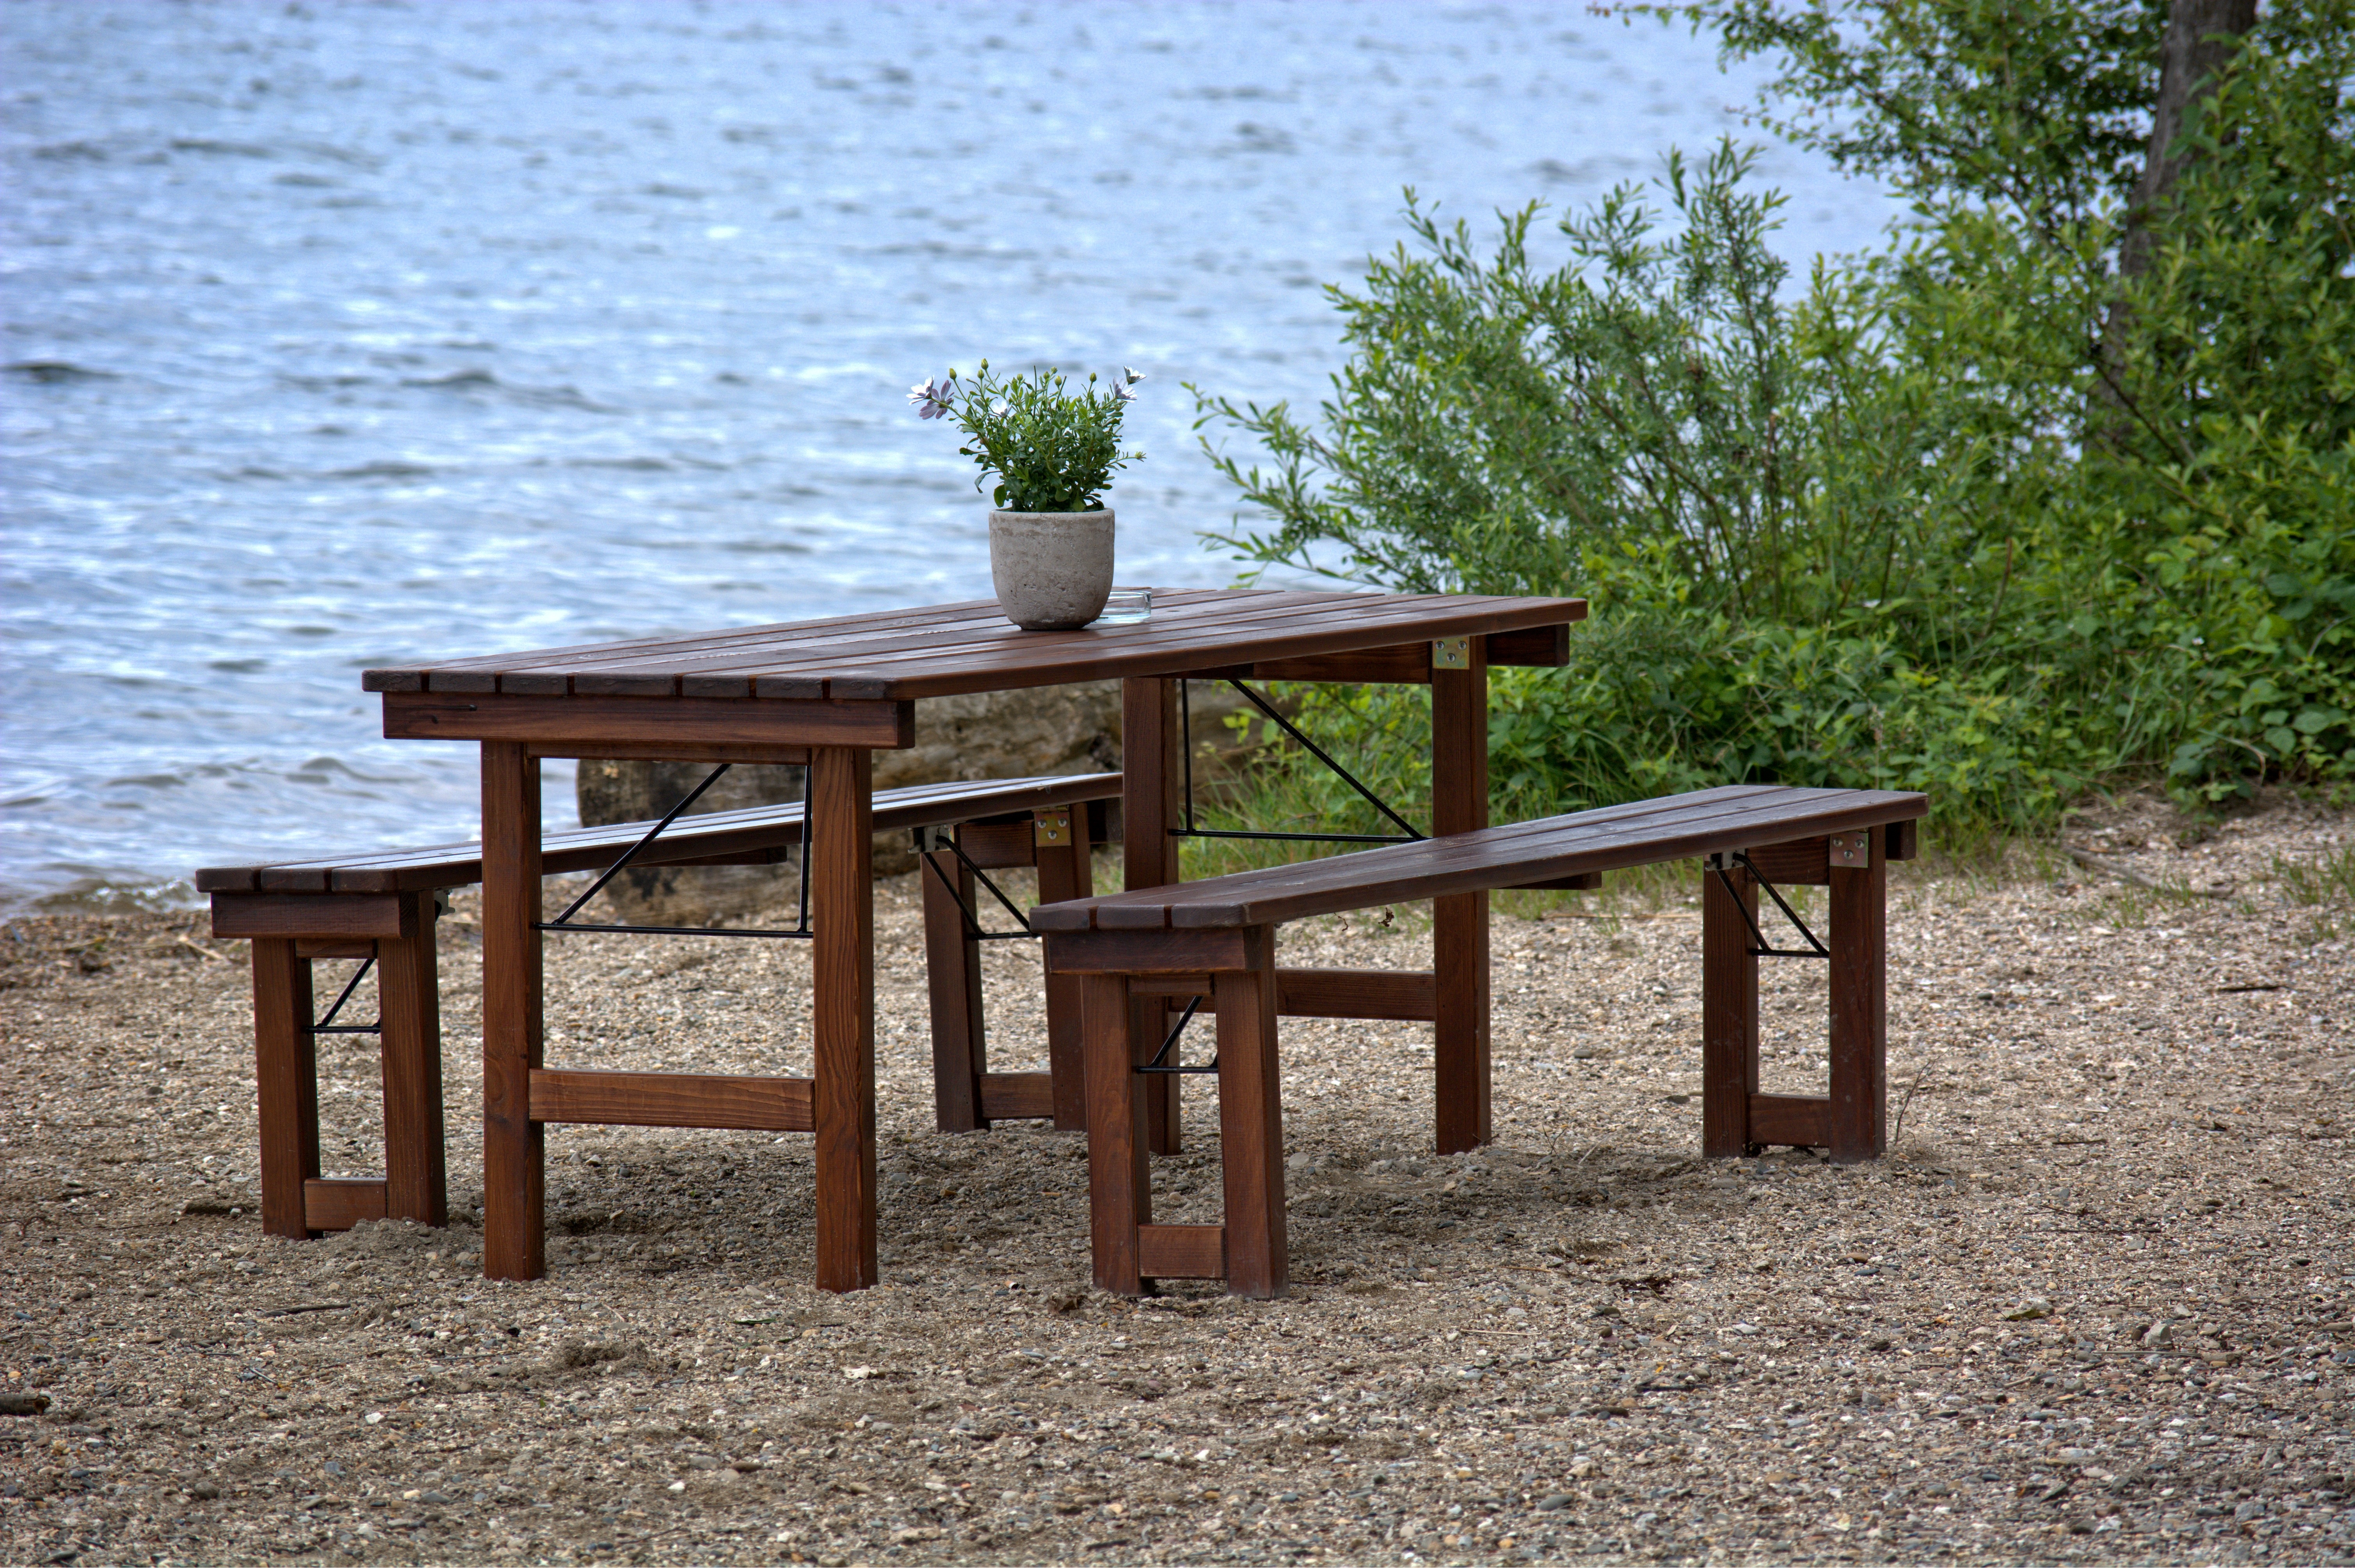
table, water, nature, wood, bench, chair, seating, seat, lake, idyllic, rest, furniture, sit, wooden bench, bank, break, out, gastronomy, resting place, recovery, click, recover, outdoor furniture